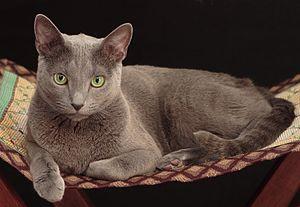
Un bleu russe de type américain. Éleveur
Le bleu russe ou russe est une race de chats aux origines controversées et usuellement considérée comme une race naturelle apparue dans les pays froids comme la Russie ou les pays scandinaves. Les premiers individus sont présentés en exposition féline dès le milieu du XIXᵉ siècle en Grande-Bretagne, d'où il s'est répandu dans le monde entier. Au bord de l'extinction après la Seconde Guerre mondiale, le bleu russe renaît de croisements avec des siamois ou des chats de gouttière bleus. De nombreux efforts sont faits dans les années 1950 à 1960 pour homogénéiser le type du bleu russe, dont la morphologie varie d'une rive à l'autre de l'Atlantique. De nouvelles variétés de couleurs sont introduites à la fin du XXᵉ siècle.